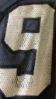
Number: 9